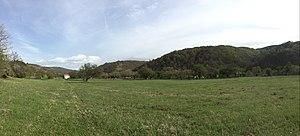
Krstov Dol est un village du nord-est de la Macédoine du Nord, situé dans la municipalité de Kriva Palanka. Le village comptait 60 habitants en 2002.